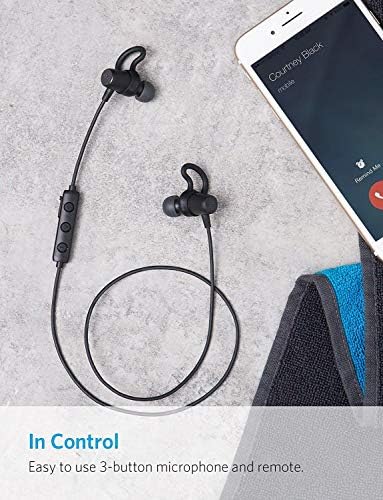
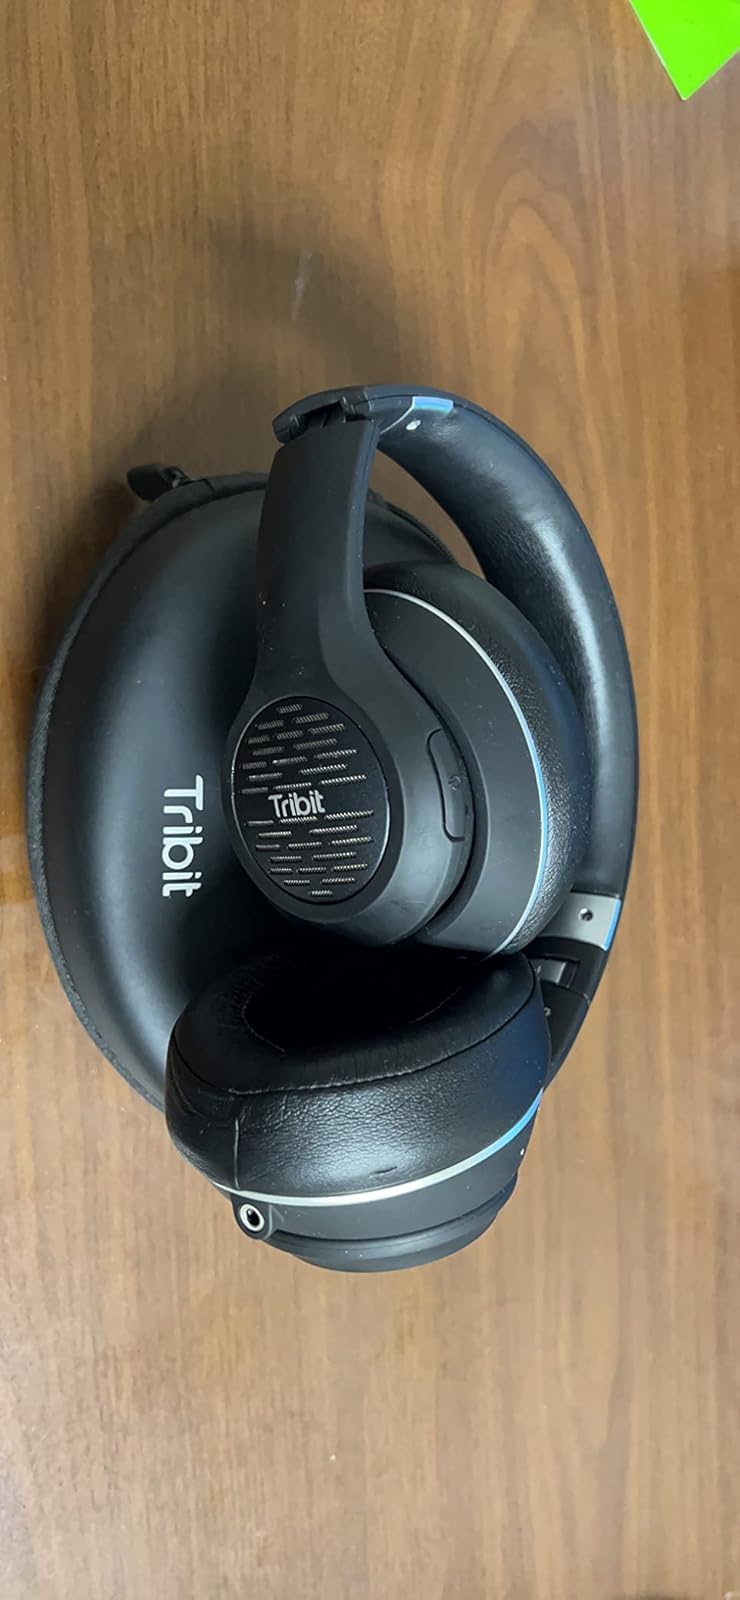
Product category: headphones
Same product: no